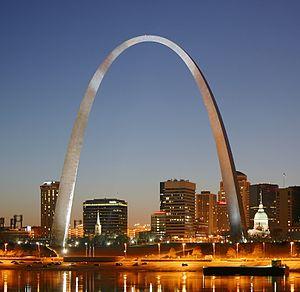
la ville de Saint-Louis vue de nuit. Le Jefferson National Expansion Memorial (Gateway Arch) et l'ancien tribunal sont visibles. Polski: St. Louis i rzeka Mississippi nocą. Widoczne Jefferson National Expansion Memorial i stary budynek sądu. Română: Oraşul St. Louis aflat pe cursul râului Mississippi, noaptea. Memorialul Jefferson National Expansion cunoscut şi ca Gateway Arch şi clădirea vechiului tribunal sunt de asemenea vizibile. Русский: Река Миссисипи и мемориал Врата Запада в Сент-Луисе ночью. This image was created with Hugin
Cet article est une liste partielle des bâtiments et meubles conçus par Eero Saarinen.
La Gateway Arch, Gateway to the West ou St. Louis Arch est située dans le centre-ville de Saint-Louis dans l'État du Missouri, aux États-Unis. Symbole de la ville, cette arche recouverte d'acier inoxydable mesure 192 mètres de hauteur, ce qui en fait le plus grand monument qui peut se visiter dans l'État, la plus grande arche du monde et le monument artificiel le plus haut du pays. Elle est consacrée à la conquête de l'Ouest, comme le mémorial dont elle fait partie.
Eero Saarinen est un architecte et designer américain d'origine finlandaise né le 20 août 1910 à Kirkkonummi et mort le 1ᵉʳ septembre 1961 à Ann Arbor.